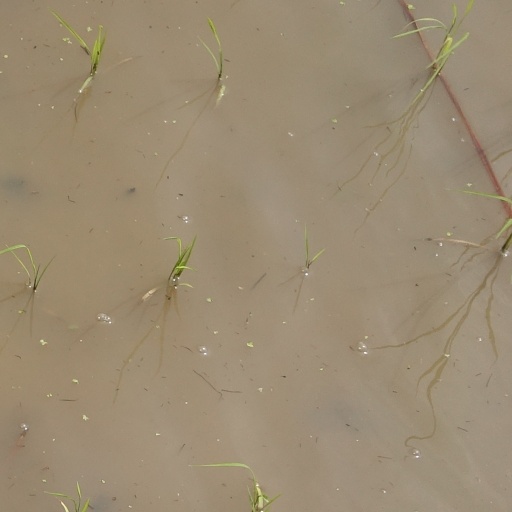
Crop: rice